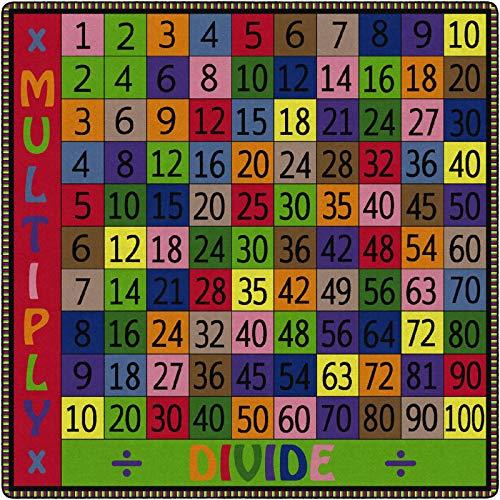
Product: Flagship Carpets FE102-70A Multiply and Divide Rug, Children's Classroom Educational Carpet, 12'x12', Square
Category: Home & Kitchen | Home Décor | Kids' Room Décor | Rugs
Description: Bright and Colorful -- made in the USA with crisp colorful designs printed using state-of-the-art technology 645 dpi, 16-color.
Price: $59.99
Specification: Product Dimensions:         144 x 144 x 0.5 inches ; 70 pounds    |Shipping Weight: 70 pounds (View shipping rates and policies)|ASIN: B01FLNRQYS|Item model number: FE102-70A|    #1653    in Kids' Rugs